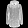
Label: Coat